Sanchari Vijay

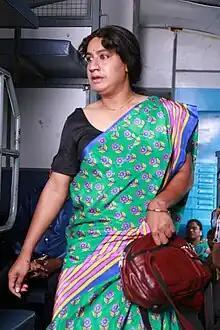
Vijay as a transgender character in "Naanu Avanalla...Avalu", which won him the Best Actor Award at the 62nd National Film Awards.

Vijay made his debut in films with the 2011 Kannada film "Rangappa Hogbitna". It was followed by a minor role in "Rama Rama Raghu Rama", before he received recognition for his performance in "Dasavala" in which he played a disabled boy. Shyam Prasad S. of "Bangalore Mirror" wrote, "...Vijay is undoubtedly the best performer. He is unbelievably real in the role and deserves all the praise." He was later cast in "Oggarane" (2014) and as lead actor subsequently in "Harivu" (2014). In "Harivu", he played a farmer who travels to Bangalore and struggles to treat his terminally-ill son.